Andrea Pirlo

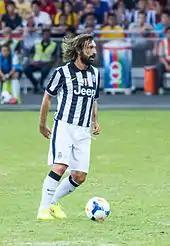
Pirlo playing for Juventus in 2014

On 11 June 2014, Pirlo signed a new contract keeping him at Juventus until 2016. Pirlo made his 100th league appearance for Juventus in a 3–2 home win over Roma on 5 October 2014. On 1 November, Pirlo scored Juventus's opening goal from a free kick in a 2–0 win over Empoli, on their 117th anniversary; this was his 26th goal from a free kick in Serie A, putting him two goals behind the all-time record holder, Siniša Mihajlović. On 4 November, Pirlo scored once again from a trademark, curling direct free kick in a 3–2 home win over Olympiacos in a group-stage UEFA Champions League fixture. This was Pirlo's 100th appearance in the UEFA Champions League, marking the occasion with his first UEFA Champions League goal with Juventus. On 15 December 2014, Pirlo was named the Serie A Footballer of the Year for the third time in his career, and for the third consecutive year since his arrival at Juventus; he was also named part of the 2014 Serie A Team of the Year. In Juventus's 2–1 home victory over Borussia Dortmund in the round of 16 of the UEFA Champions League, on 24 February 2015, Pirlo left the pitch during the first half of the match, after injuring his right calf, ruling him out for three weeks. Pirlo was called up on 11 April 2015 against Parma following his injury. He returned to the starting line-up on 14 April 2015, helping Álvaro Morata to win a penalty which was later converted by Vidal in a 1–0 victory over Monaco at the Juventus Stadium, in the first leg of the UEFA Champions League quarter-finals; he was replaced by Andrea Barzagli during the second half. On 26 April, Pirlo scored from a free kick in a 2–1 away defeat to local rivals Torino in the "Derby di Torino"; this was his 28th goal in Serie A from a free kick, which put him level with Mihajlović as the player with the most goals from free kicks in Serie A history. On 20 May, Pirlo played a part in both of Juventus's goals as the Turin club defeated Lazio 2–1 at the Stadio Olimpico in the 2015 Coppa Italia final. On 6 June 2015, Pirlo played the entirety of the 2015 UEFA Champions League final as Juventus were defeated 3–1 by Barcelona at Berlin's Olympiastadion; this was the final game of his Juventus career. Pirlo was named to the 2014–15 UEFA Champions League Squad of the season for his performances.